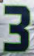
Number: 3